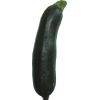
Label: Zucchini dark 1